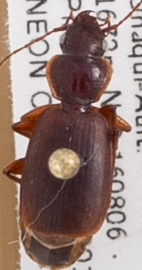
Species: Cymindis planipennis
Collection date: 2018-09-11
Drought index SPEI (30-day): -0.432
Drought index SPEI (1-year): -1.45
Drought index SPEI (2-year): -0.782